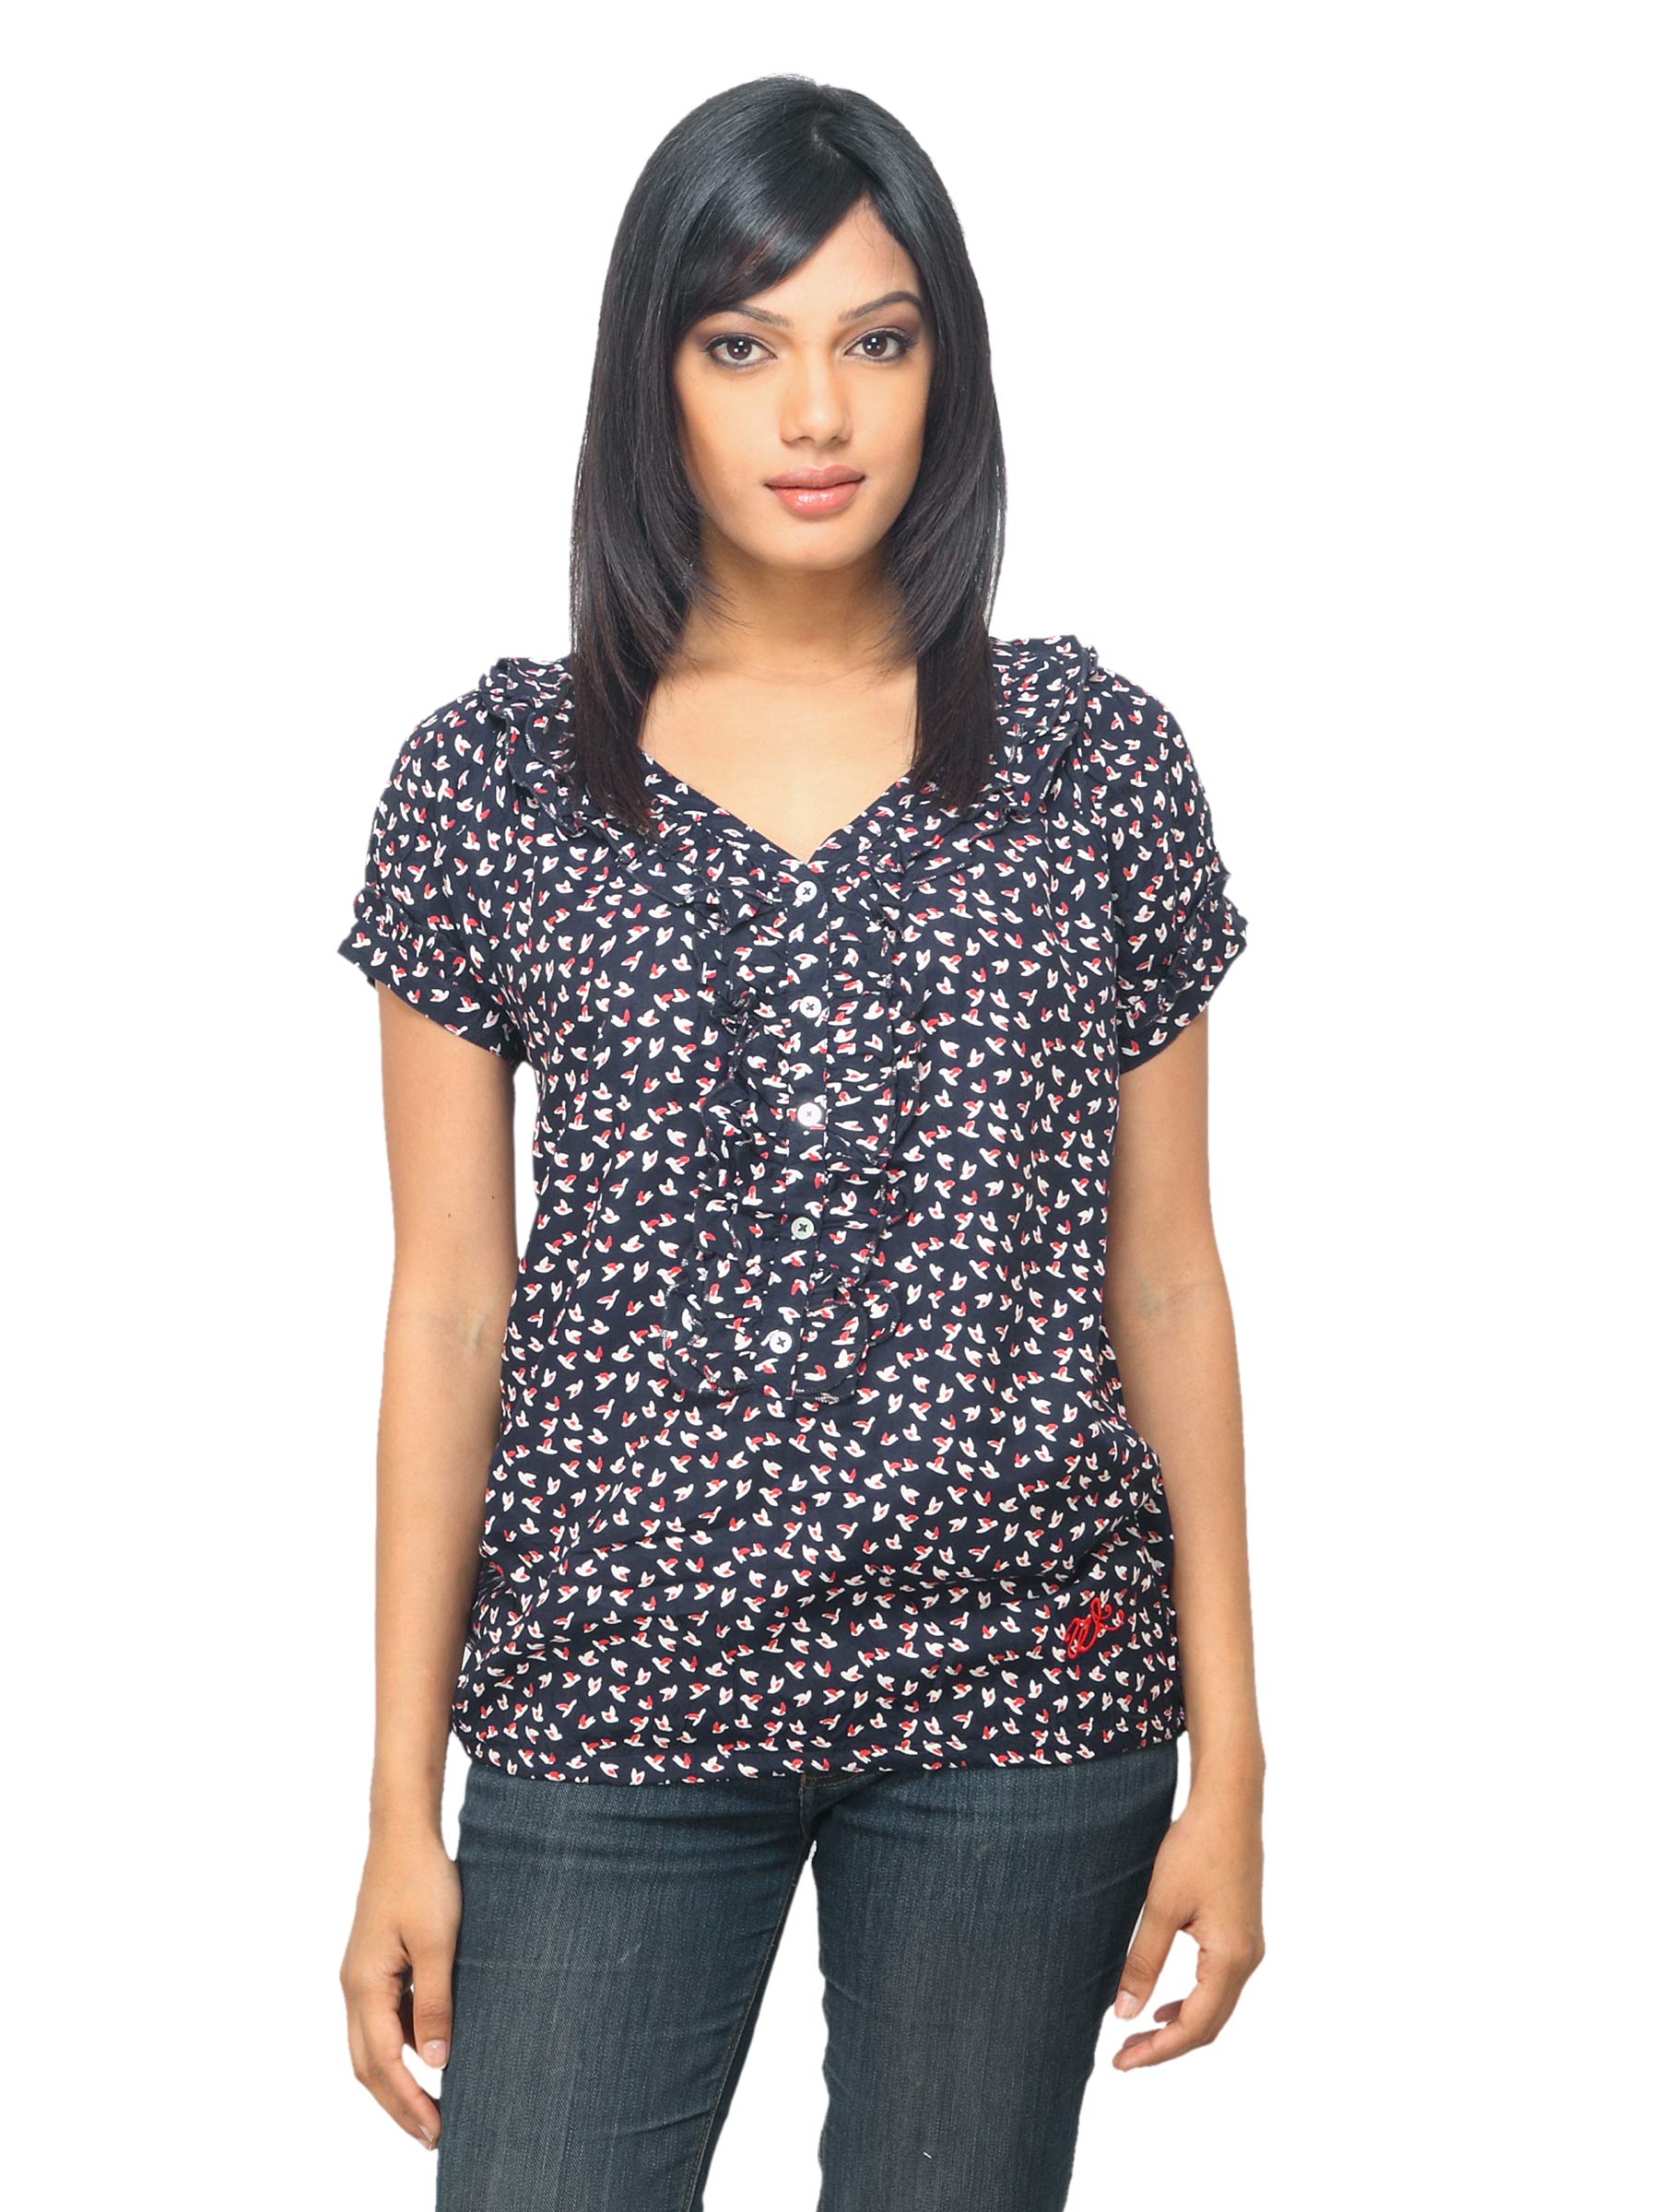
Wrangler Women Rosy Navy Blue Top
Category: Apparel / Topwear / Tops
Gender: Women
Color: Navy Blue
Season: Summer 2012
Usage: Casual